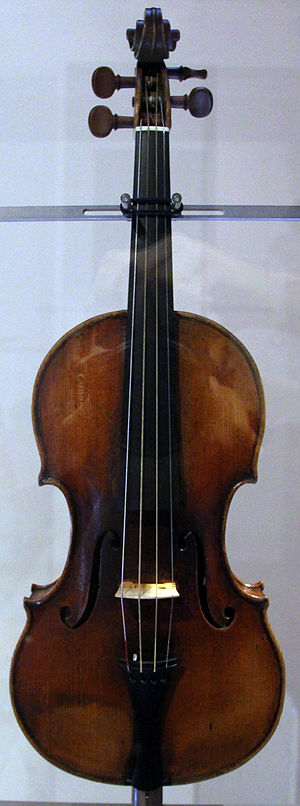
Giuseppe Guarneri
Niccolò Paganinis foretrukne violin, "Il Canone" bygget af Giuseppe Guarneri
Giuseppe Guarnieri del Gesu var en italiensk violinbygger fra Cremona. Han byggede blandt andet Niccolò Paganinis foretrukne violin, "Il Canone" i 1743.